52nd (London) Heavy Anti-Aircraft Regiment, Royal Artillery

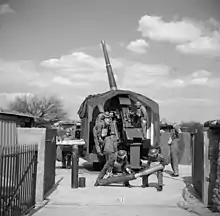
4.5-inch gun and crew of 52nd HAA Rgt, London, April 1941

On mobilisation, 52 AA Regiment was assigned to a newly formed 49 AA Bde in London. 313 AA Battery later served with the Regular 4 HAA Rgt in West Africa